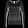
Label: Pullover